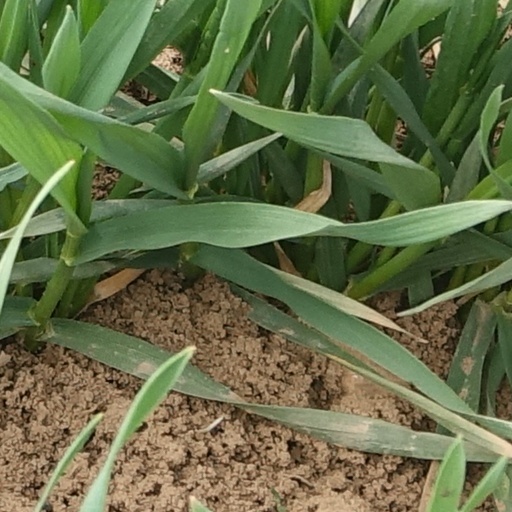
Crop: wheat